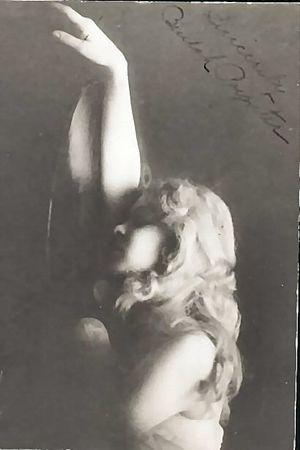
Beulah Poynter est une écrivaine, dramaturge et actrice américaine du cinéma muet. Bien que sa carrière se soit aussi déroulée à Broadway et Hollywood, elle est plus connue pour ses rôles principaux dans des compagnies et des tournées du théâtre de répertoire américain et comme auteur prolifique d'histoires de mystère et de romance. Les spectateurs se souviennent probablement mieux de Beulah Poynter pour son rôle dans Lena Rivers, un drame qu'elle avait retravaillé pour la scène, à partir du roman de Mary Jane Holmes.